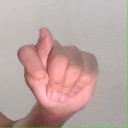
अक्षर: ट